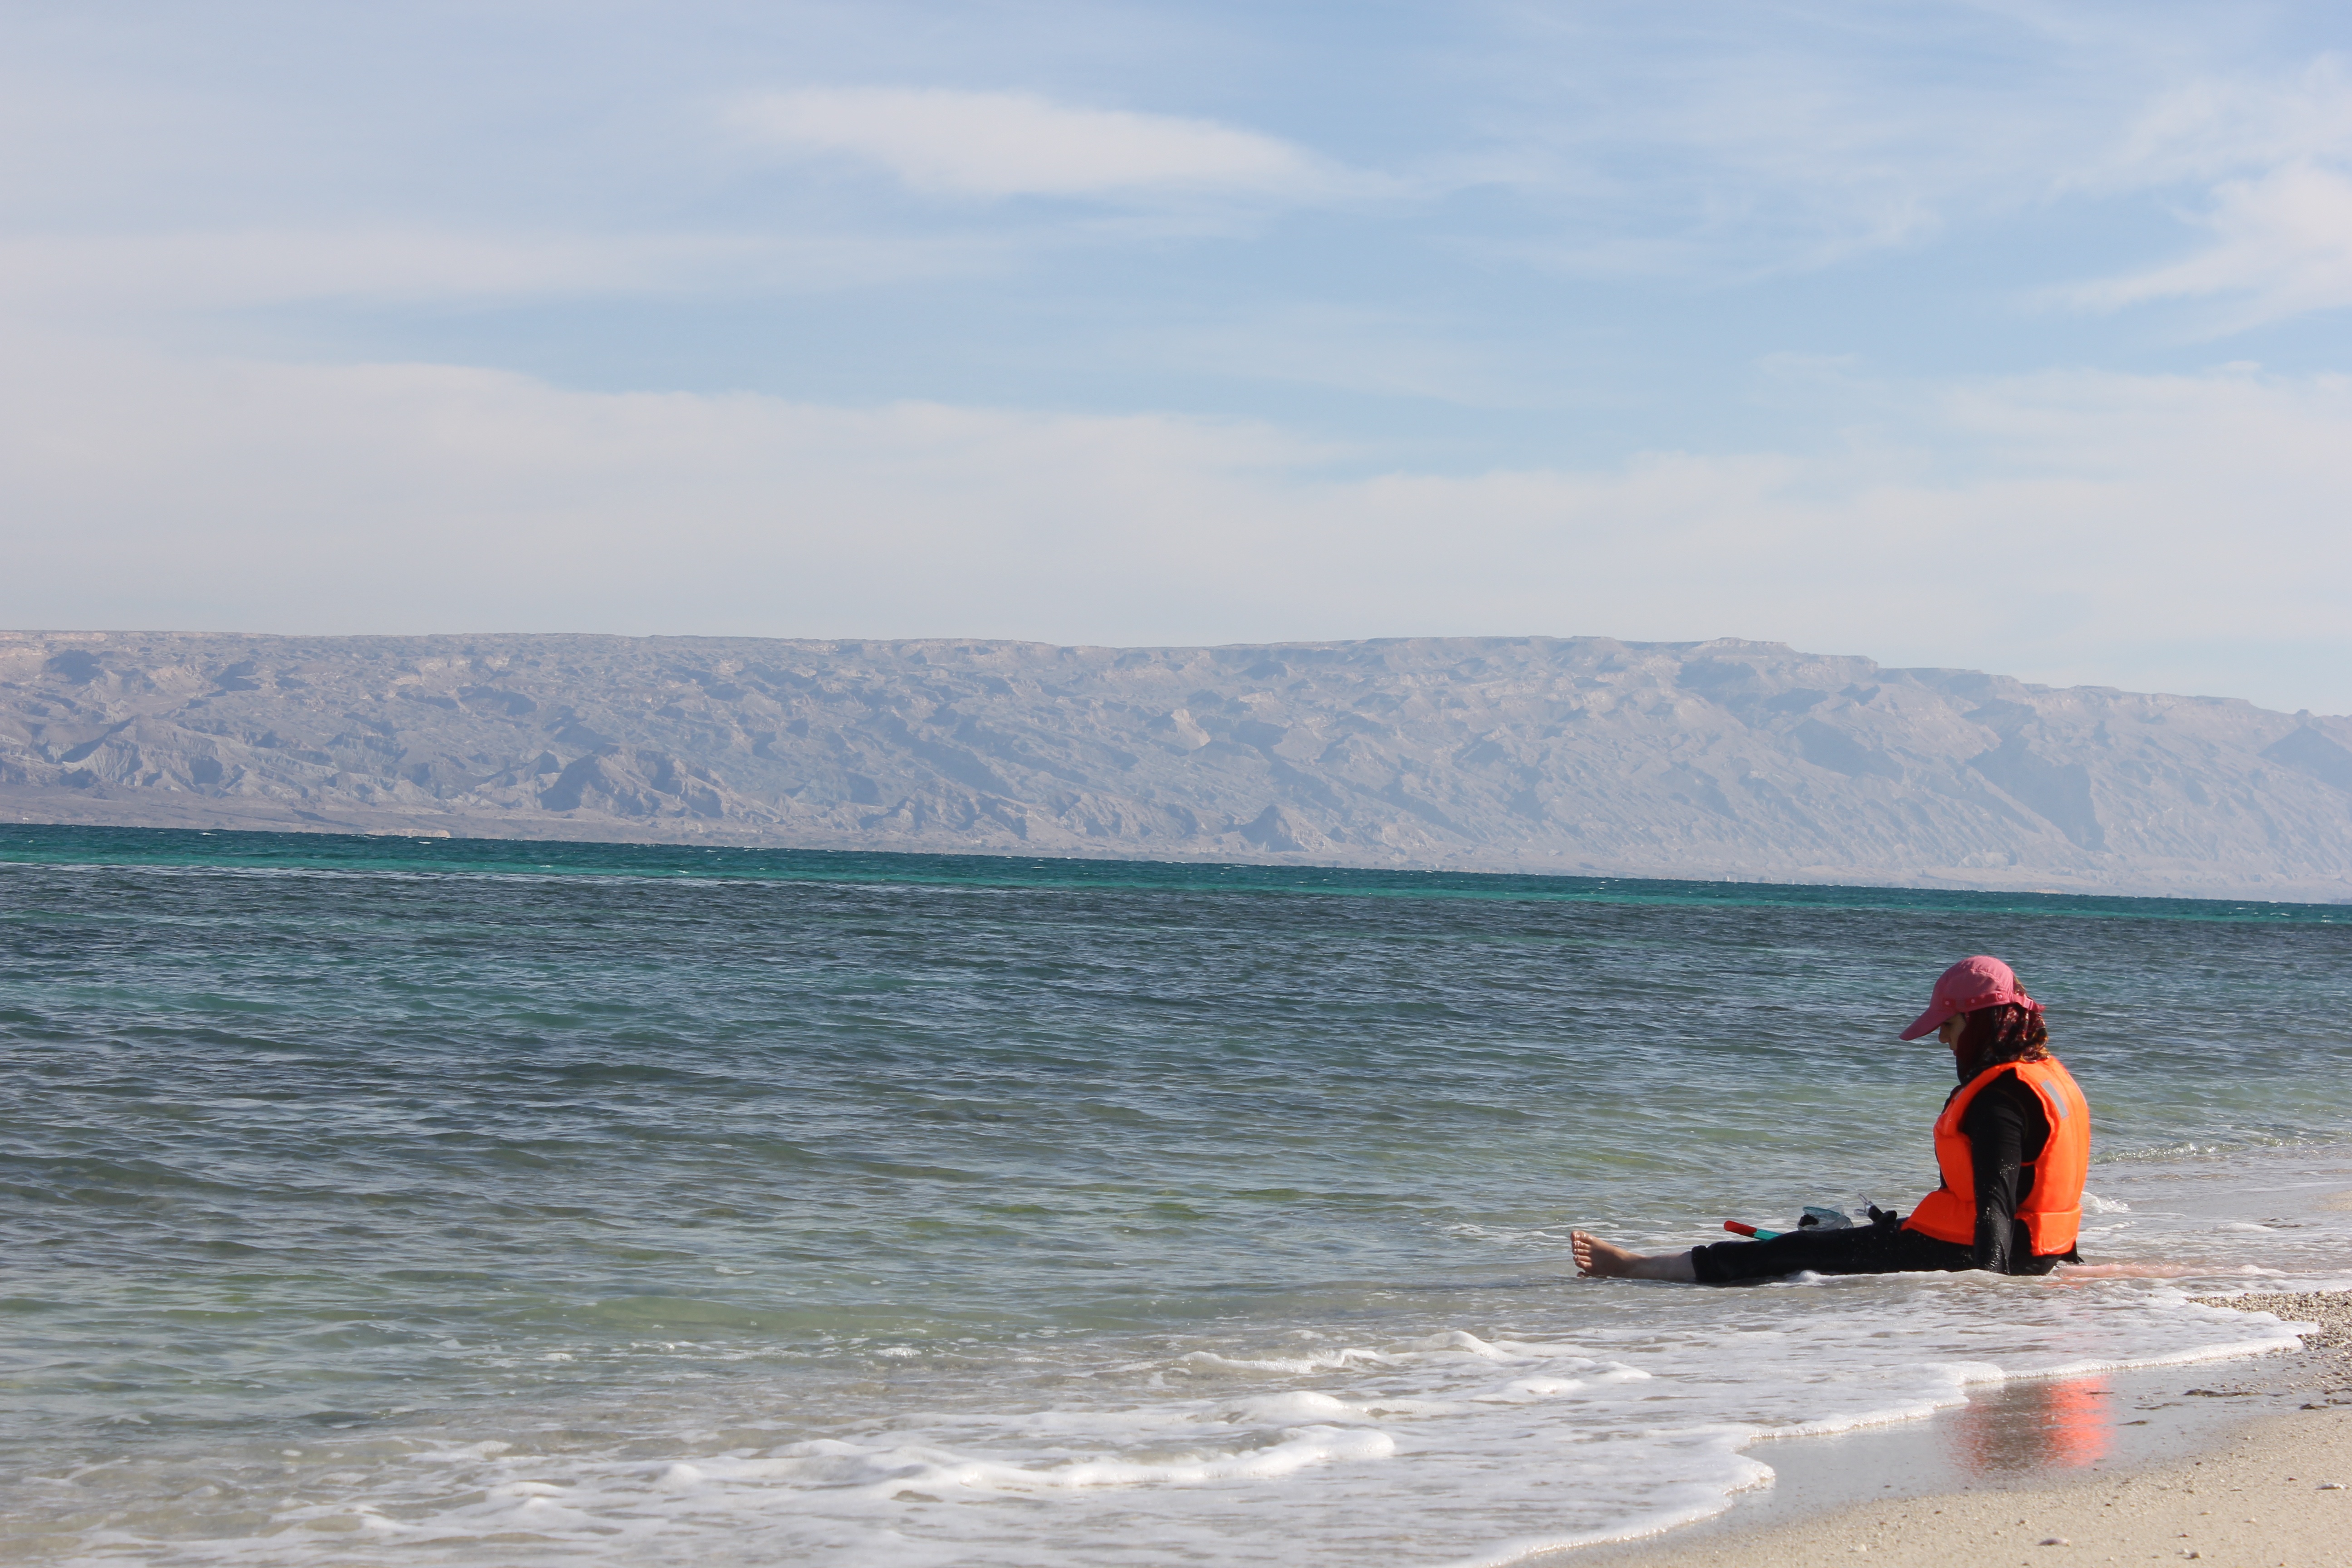
beach, sea, coast, ocean, shore, wave, lake, vacation, vehicle, bay, body of water, boating, wind wave